Zvi Goldstein

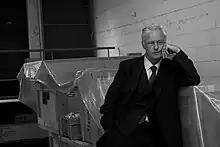
Portrait of Zvi Goldstein by Tal Rosen

Zvi Goldstein (born January 21, 1947) is a Romanian-born Israeli visual artist and teacher. He lives in Jerusalem, and has taught at Bezalel Academy of Arts and Design.